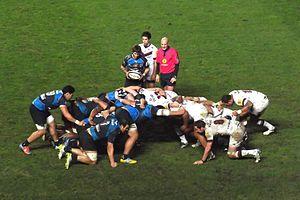
MHR-UBB (28-23), 25 janvier 2014.
Cette page présente la saison 2013-2014 du Montpellier Hérault rugby en Top 14 et en H-Cup.
Le championnat de France de rugby à XV 2013-2014 ou Top 14 2013-2014 est la cent-quinzième édition du championnat de France de rugby à XV. Elle oppose les quatorze meilleures équipes de rugby à XV françaises. Le championnat débute le 16 août 2013 pour s'achever par une finale le 31 mai 2014 au Stade de France.